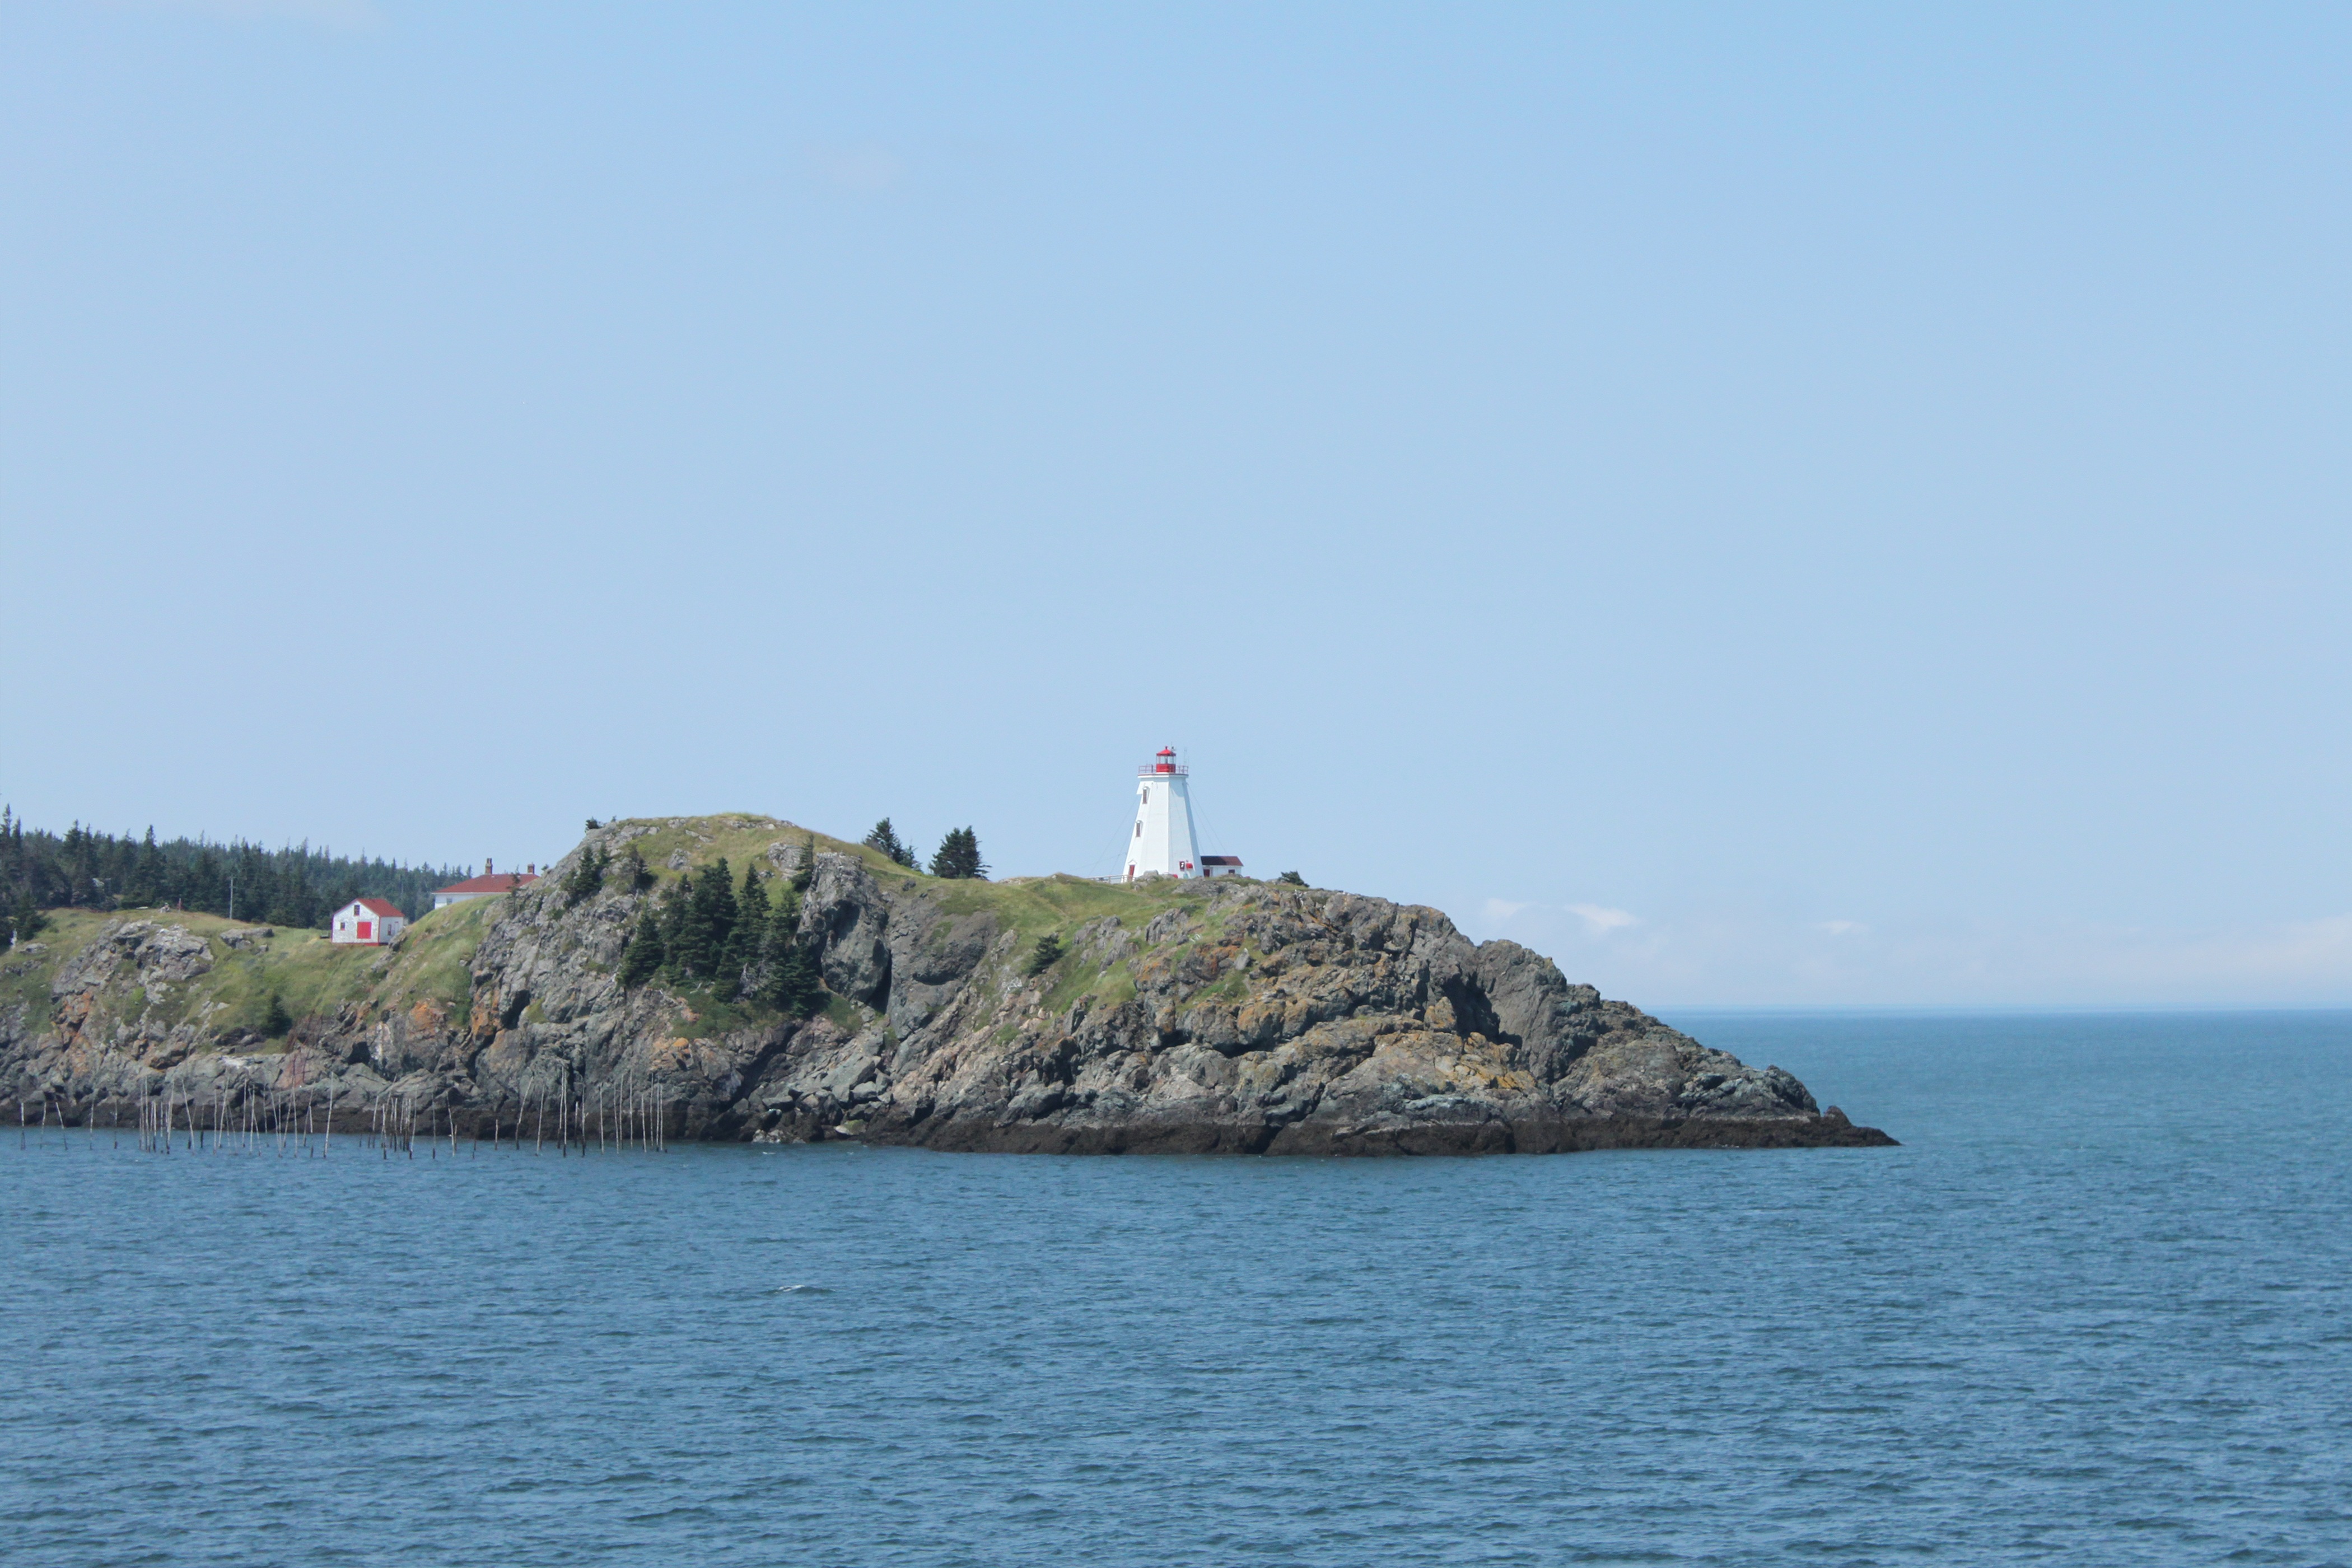
landscape, sea, coast, ocean, lighthouse, shore, cliff, cove, tower, bay, island, terrain, canada, archipelago, cape, islet, grand manan